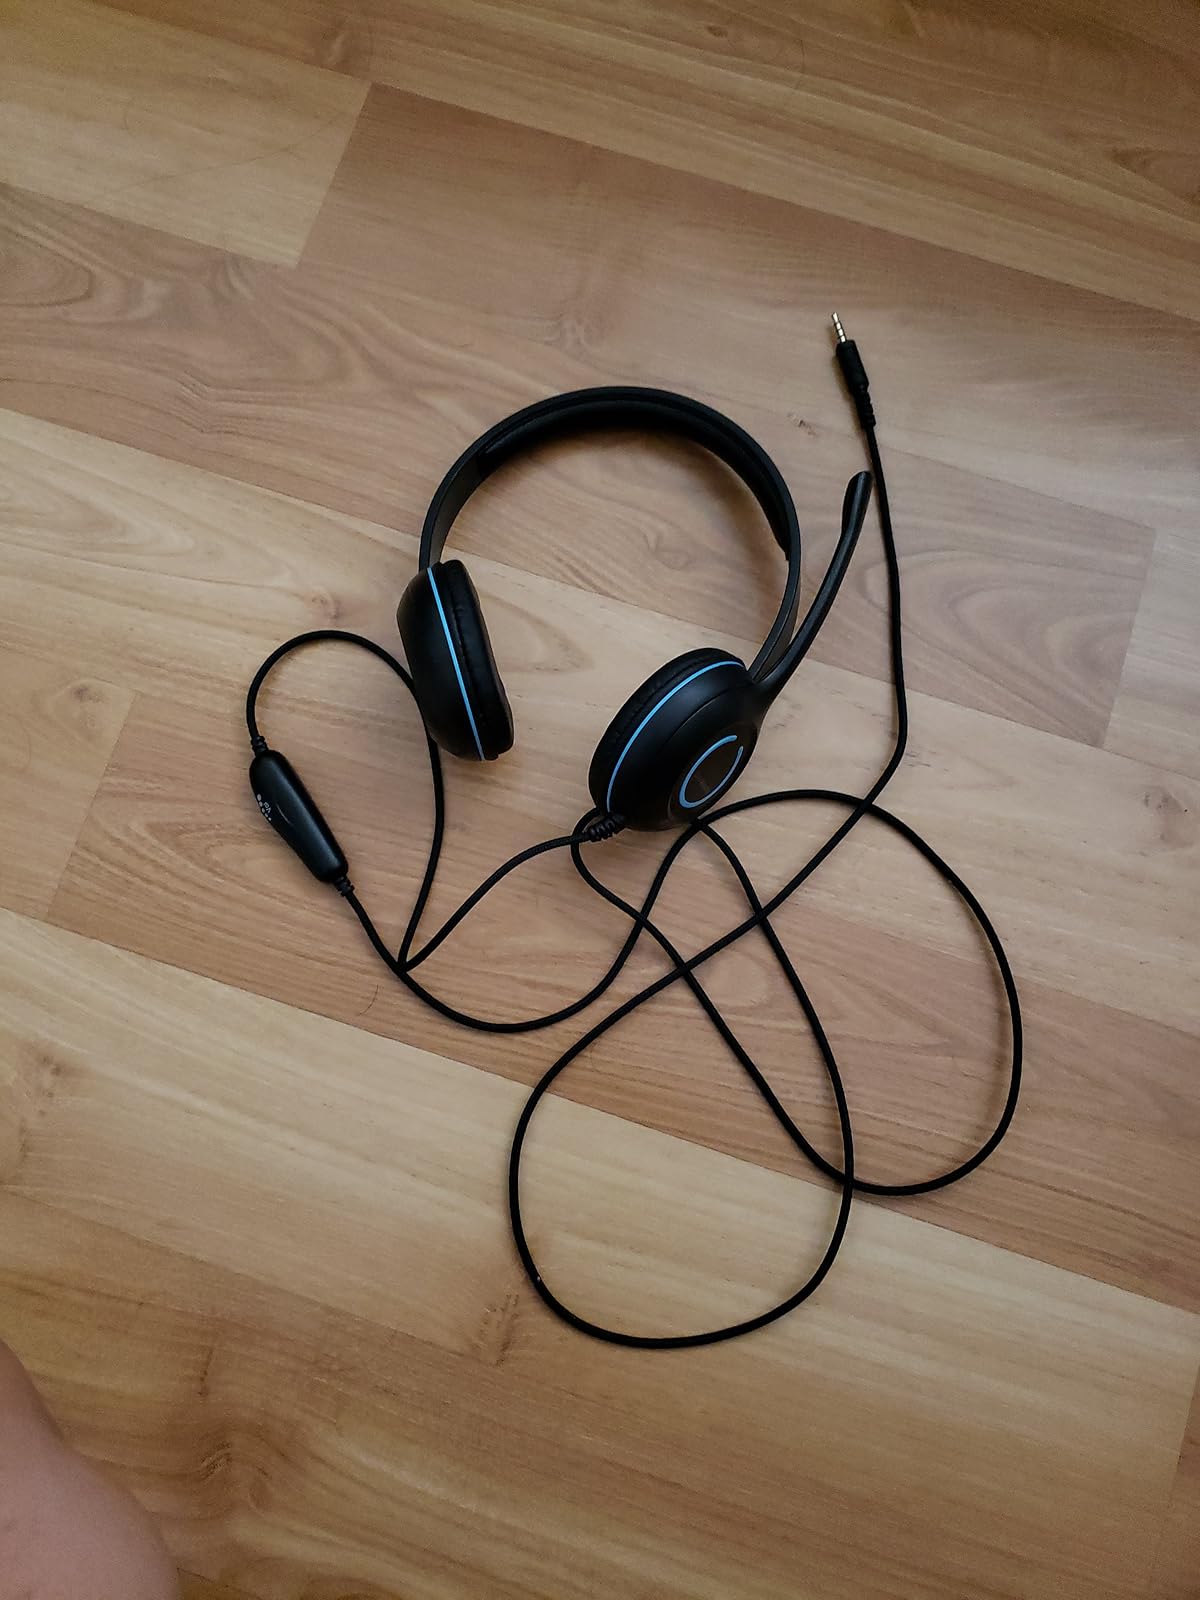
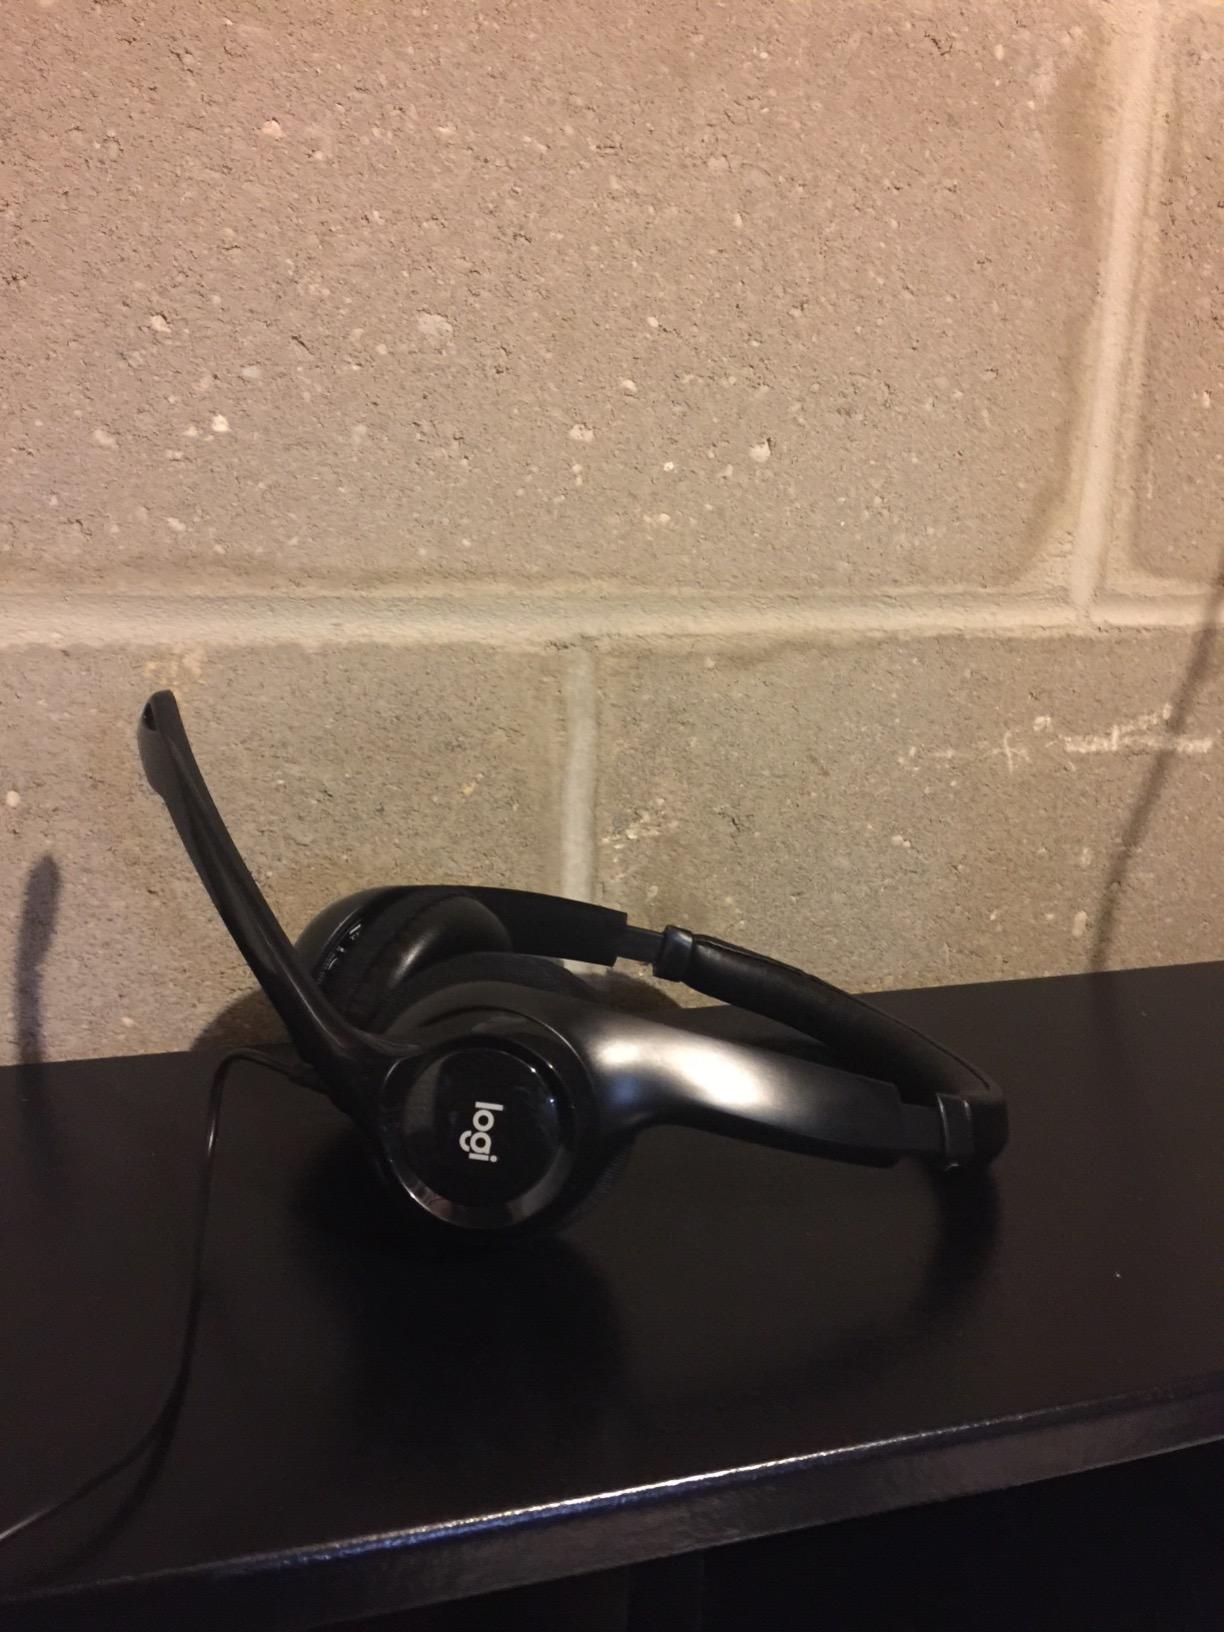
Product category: headphones
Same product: no